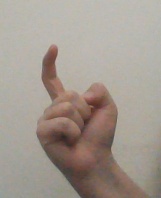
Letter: ra